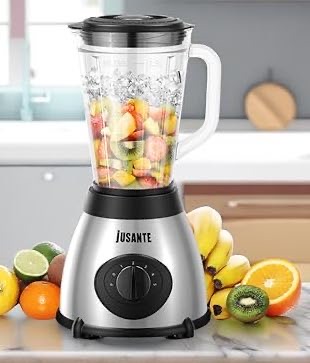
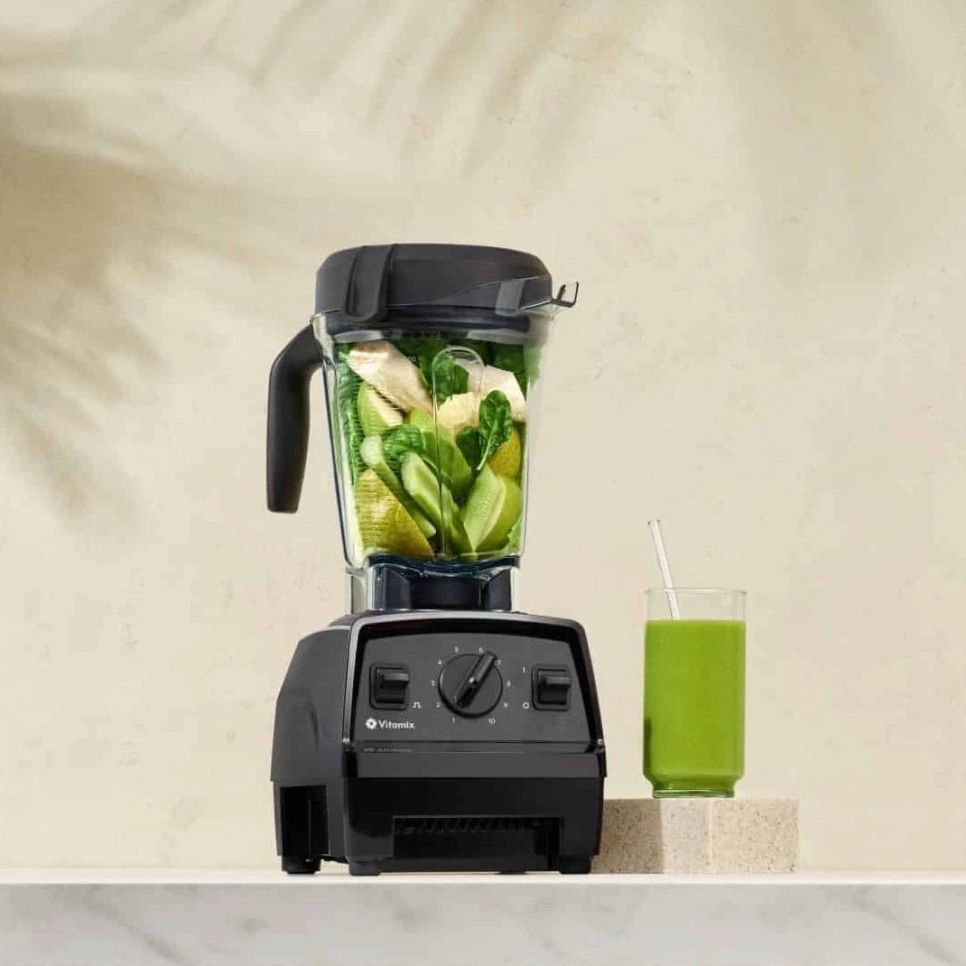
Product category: items_blender
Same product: no